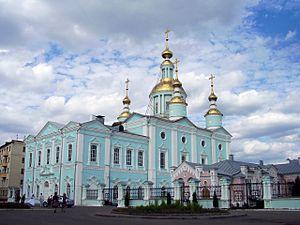
Tambov est une ville de Russie et le centre administratif de l'oblast de Tambov. Sa population s'élevait à 290 365 habitants en 2017.